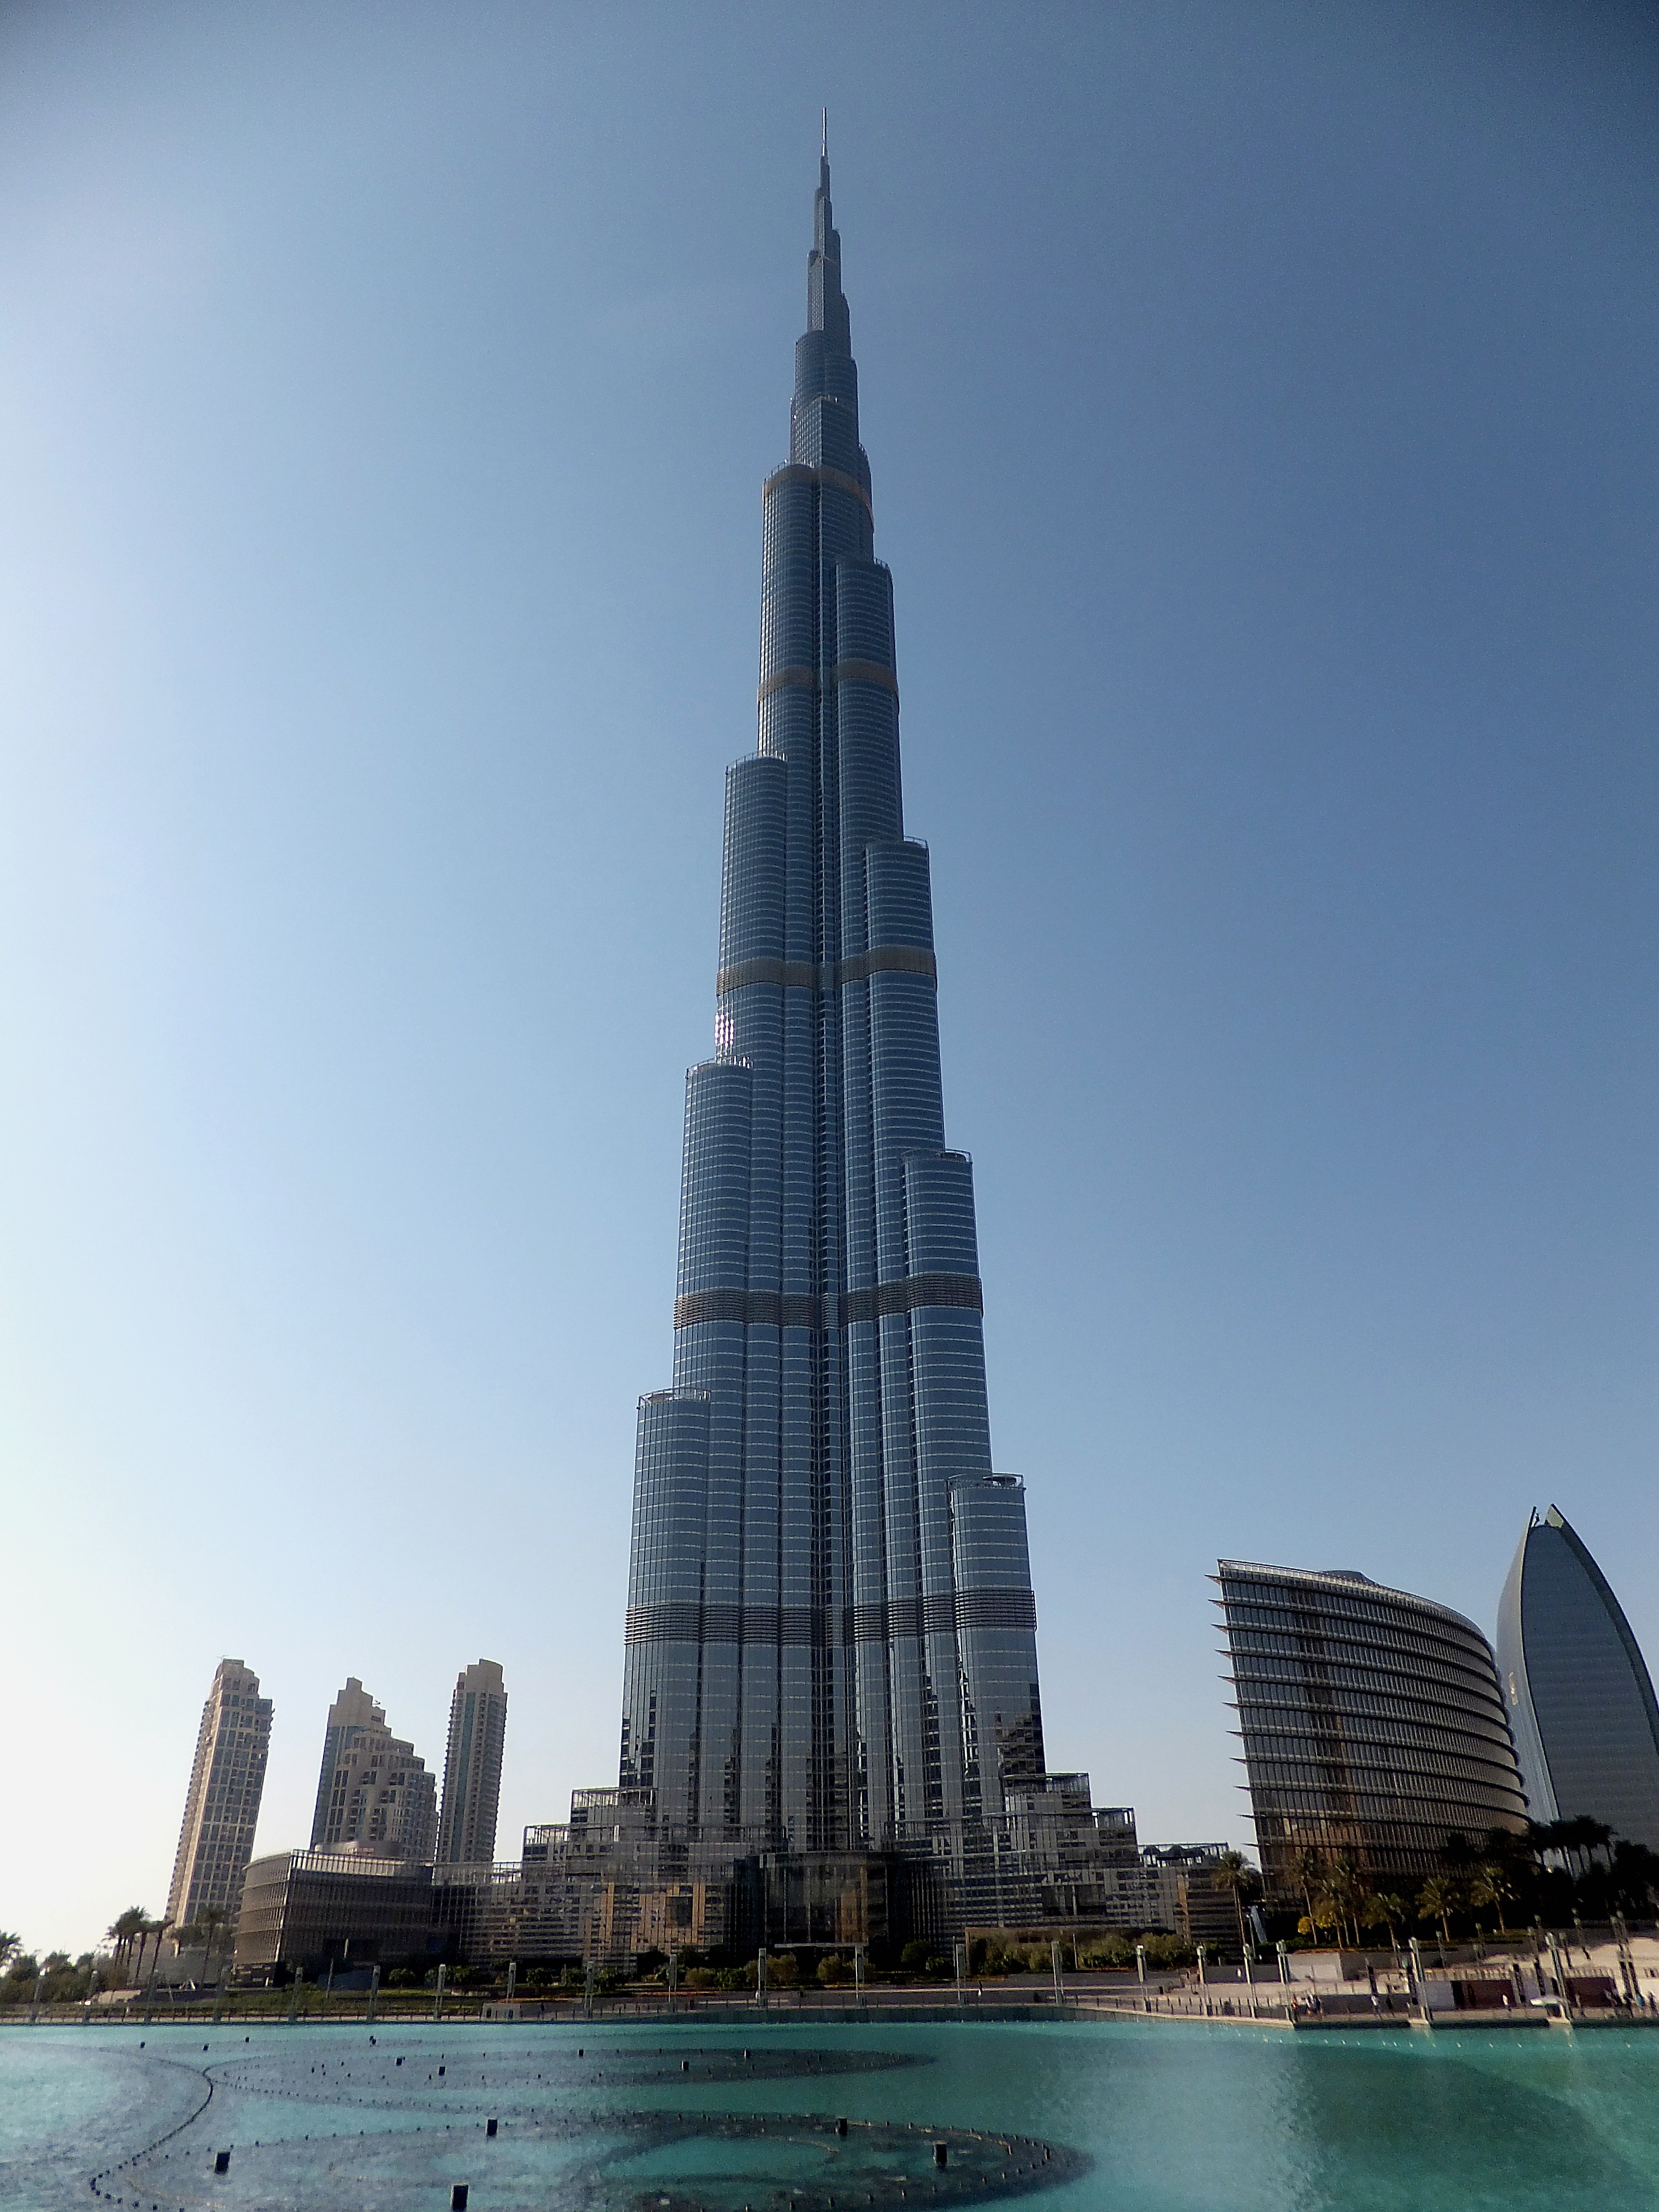
architecture, skyline, skyscraper, cityscape, reflection, tower, dubai, landmark, tourism, tower block, spire, steeple, burj khalifa